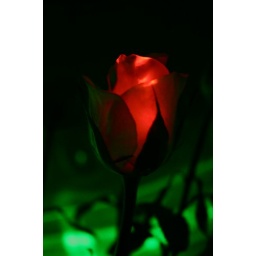
in reality this is yellow rose...guess how I made it into glowing red rose...